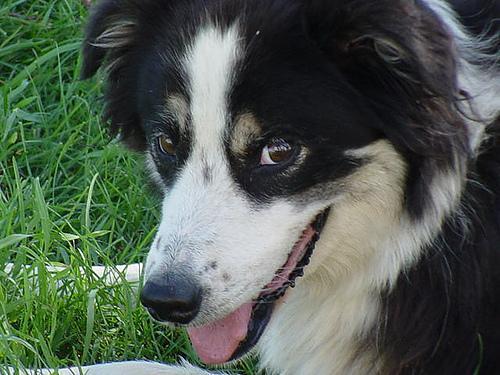
Border_collie